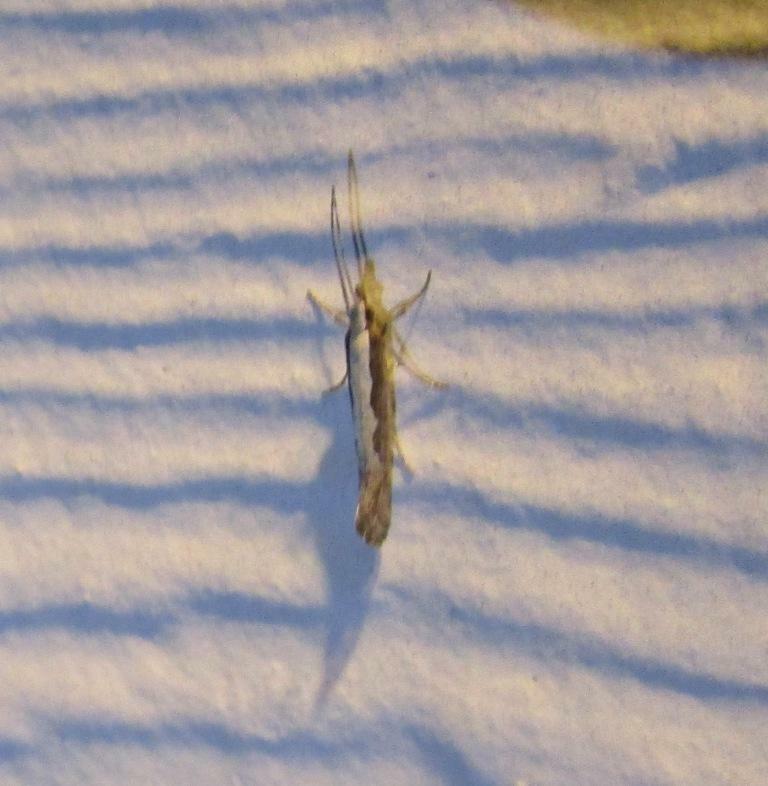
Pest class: diamondback_moth